Maximilian I Joseph of Bavaria

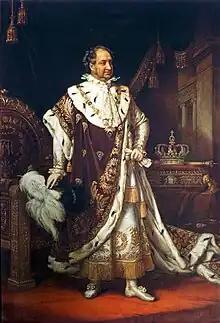
Portrait by Joseph Stieler, 1822

Maximilian I Joseph (27 May 1756 – 13 October 1825) was Duke of Zweibrücken from 1795 to 1799, prince-elector of Bavaria (as Maximilian IV Joseph) from 1799 to 1806, then King of Bavaria (as Maximilian I Joseph) from 1806 to 1825. He was a member of the House of Palatinate-Birkenfeld-Zweibrücken, a branch of the House of Wittelsbach.